Wag-Aero Wag-a-Bond

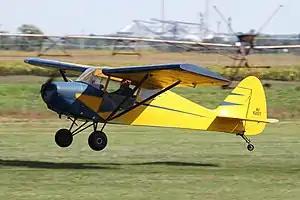

The Wag-Aero Wag-a-Bond is a high-wing two-seat side-by-side homebuilt aircraft of tube-and-fabric construction. It is replica of the Piper Vagabond taildragger and produced by Wag-Aero in kit form.